Gaetano Tavoni

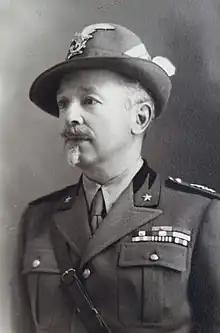

Gaetano Tavoni (6 February 1889 – 16 March 1941) was an Italian Alpini officer, commander of the 9th Alpini Regiment. He was mortally wounded during the Greco-Italian War and posthumously awarded the Gold Medal of Military Valor.